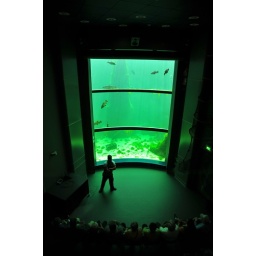
The high window to the fish tank in the Maretarium of Kotka